Xilitla

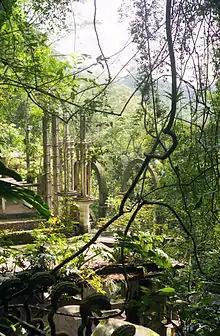
Las Pozas pillars

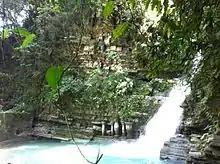
Some of Edward James' sculptures (in this case, vase-shaped stone objects) are interspersed within and around the river flowing through the garden.

The natural beauty of Xilitla inspired eccentric English artist Edward James to create Las Pozas ("the Pools"), a garden in a subtropical rainforest just outside the town of Xilitla. It includes more than of natural waterfalls and pools interspersed with towering surrealist sculptures in concrete. James' objective was to create a "Garden of Eden" at Las Pozas. A foundation now owns and operates Las Pozas which is open to the public.